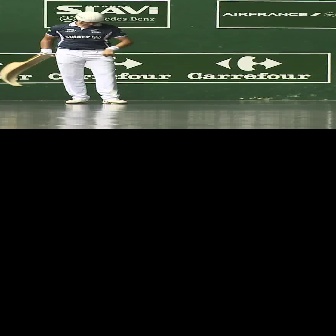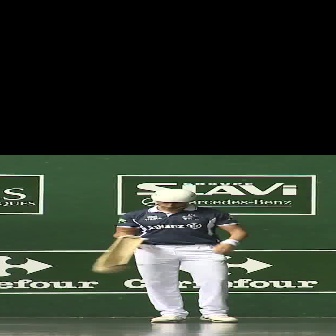
  Please identify the target specified by the bounding box [38,10,131,103] in the first image and locate it in the second image. Return the coordinates in [x_min,y_min,x_max,y_max] format.
Answer: [113,188,246,321]